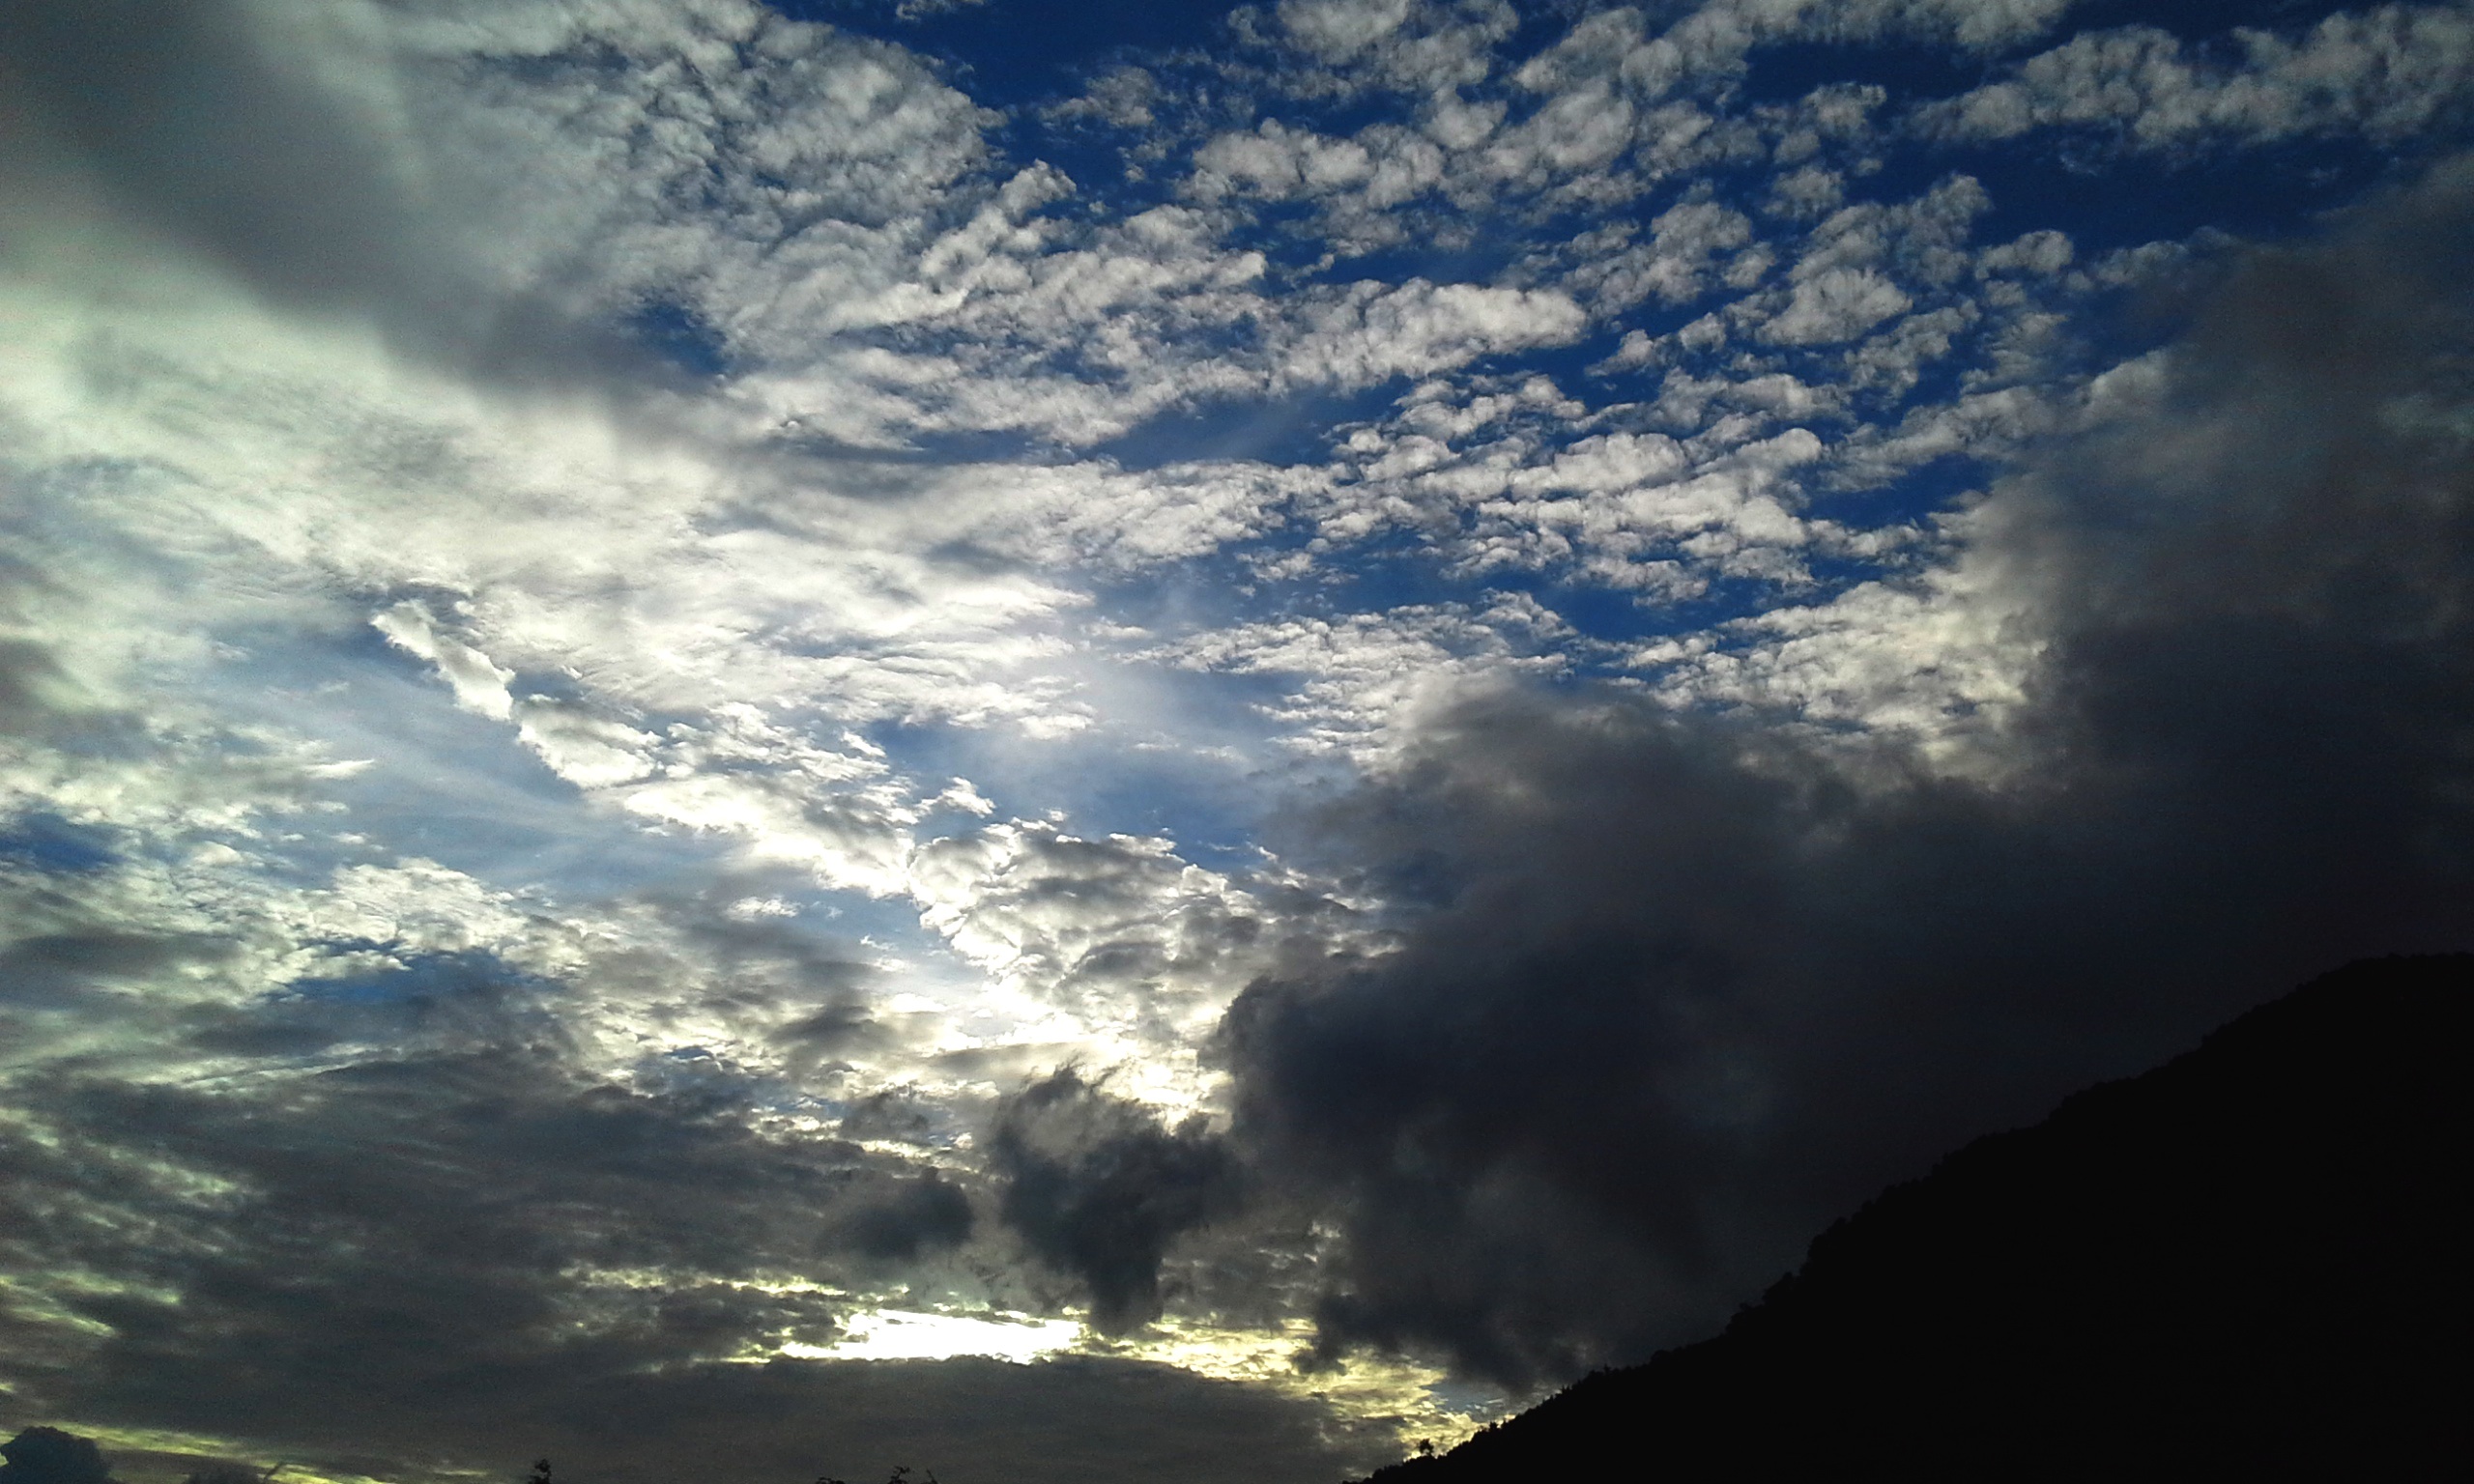
horizon, cloud, sky, sun, sunlight, dawn, atmosphere, dusk, cumulus, meteorological phenomenon, atmosphere of earth